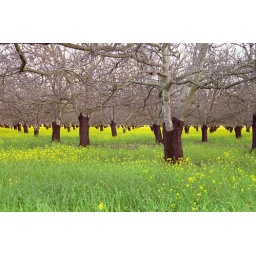
Bare walnut trees in orchard with the ground covered with green grass and yellow flowers.